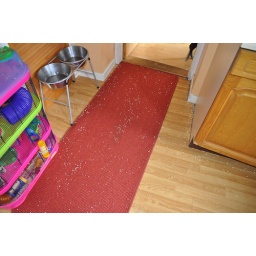
Beanbag guts all over the kitchen floor